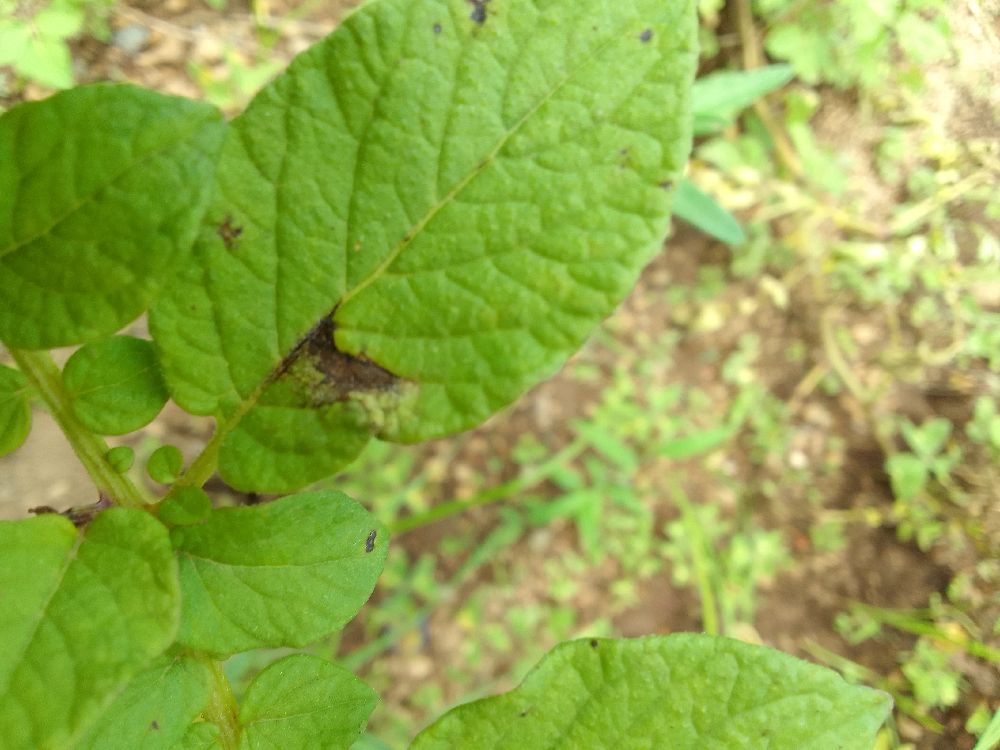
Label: Late blight